African women in engineering

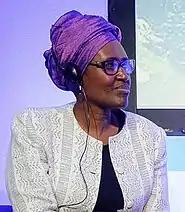

Awatef Hamed is an Egyptian aerospace engineer. She is currently a researcher at the University of Cincinnati, studying jet-engine technology. Dr. Hamed is the first woman to head a college aerospace department. She began as the head of the University of Cincinnati's Aerospace Systems School in 2001 after studying there herself in 1968. She has received international recognition for her research examining turbine fan blades and their erosion due to air particles. She received over 25 million dollars in funding with the Ohio Research Scholar awards in 2008.